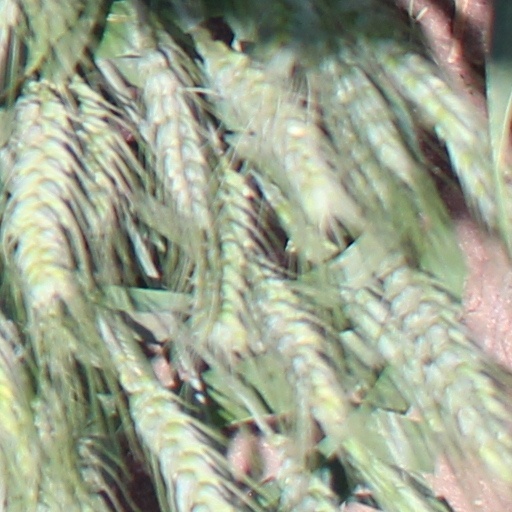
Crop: wheat